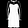
Label: Dress